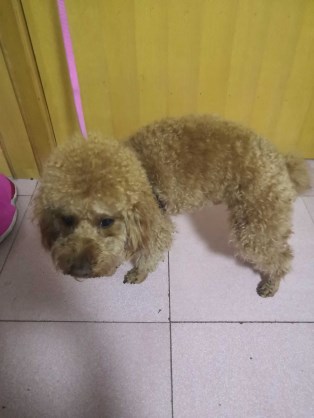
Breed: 7449-n000128-teddy